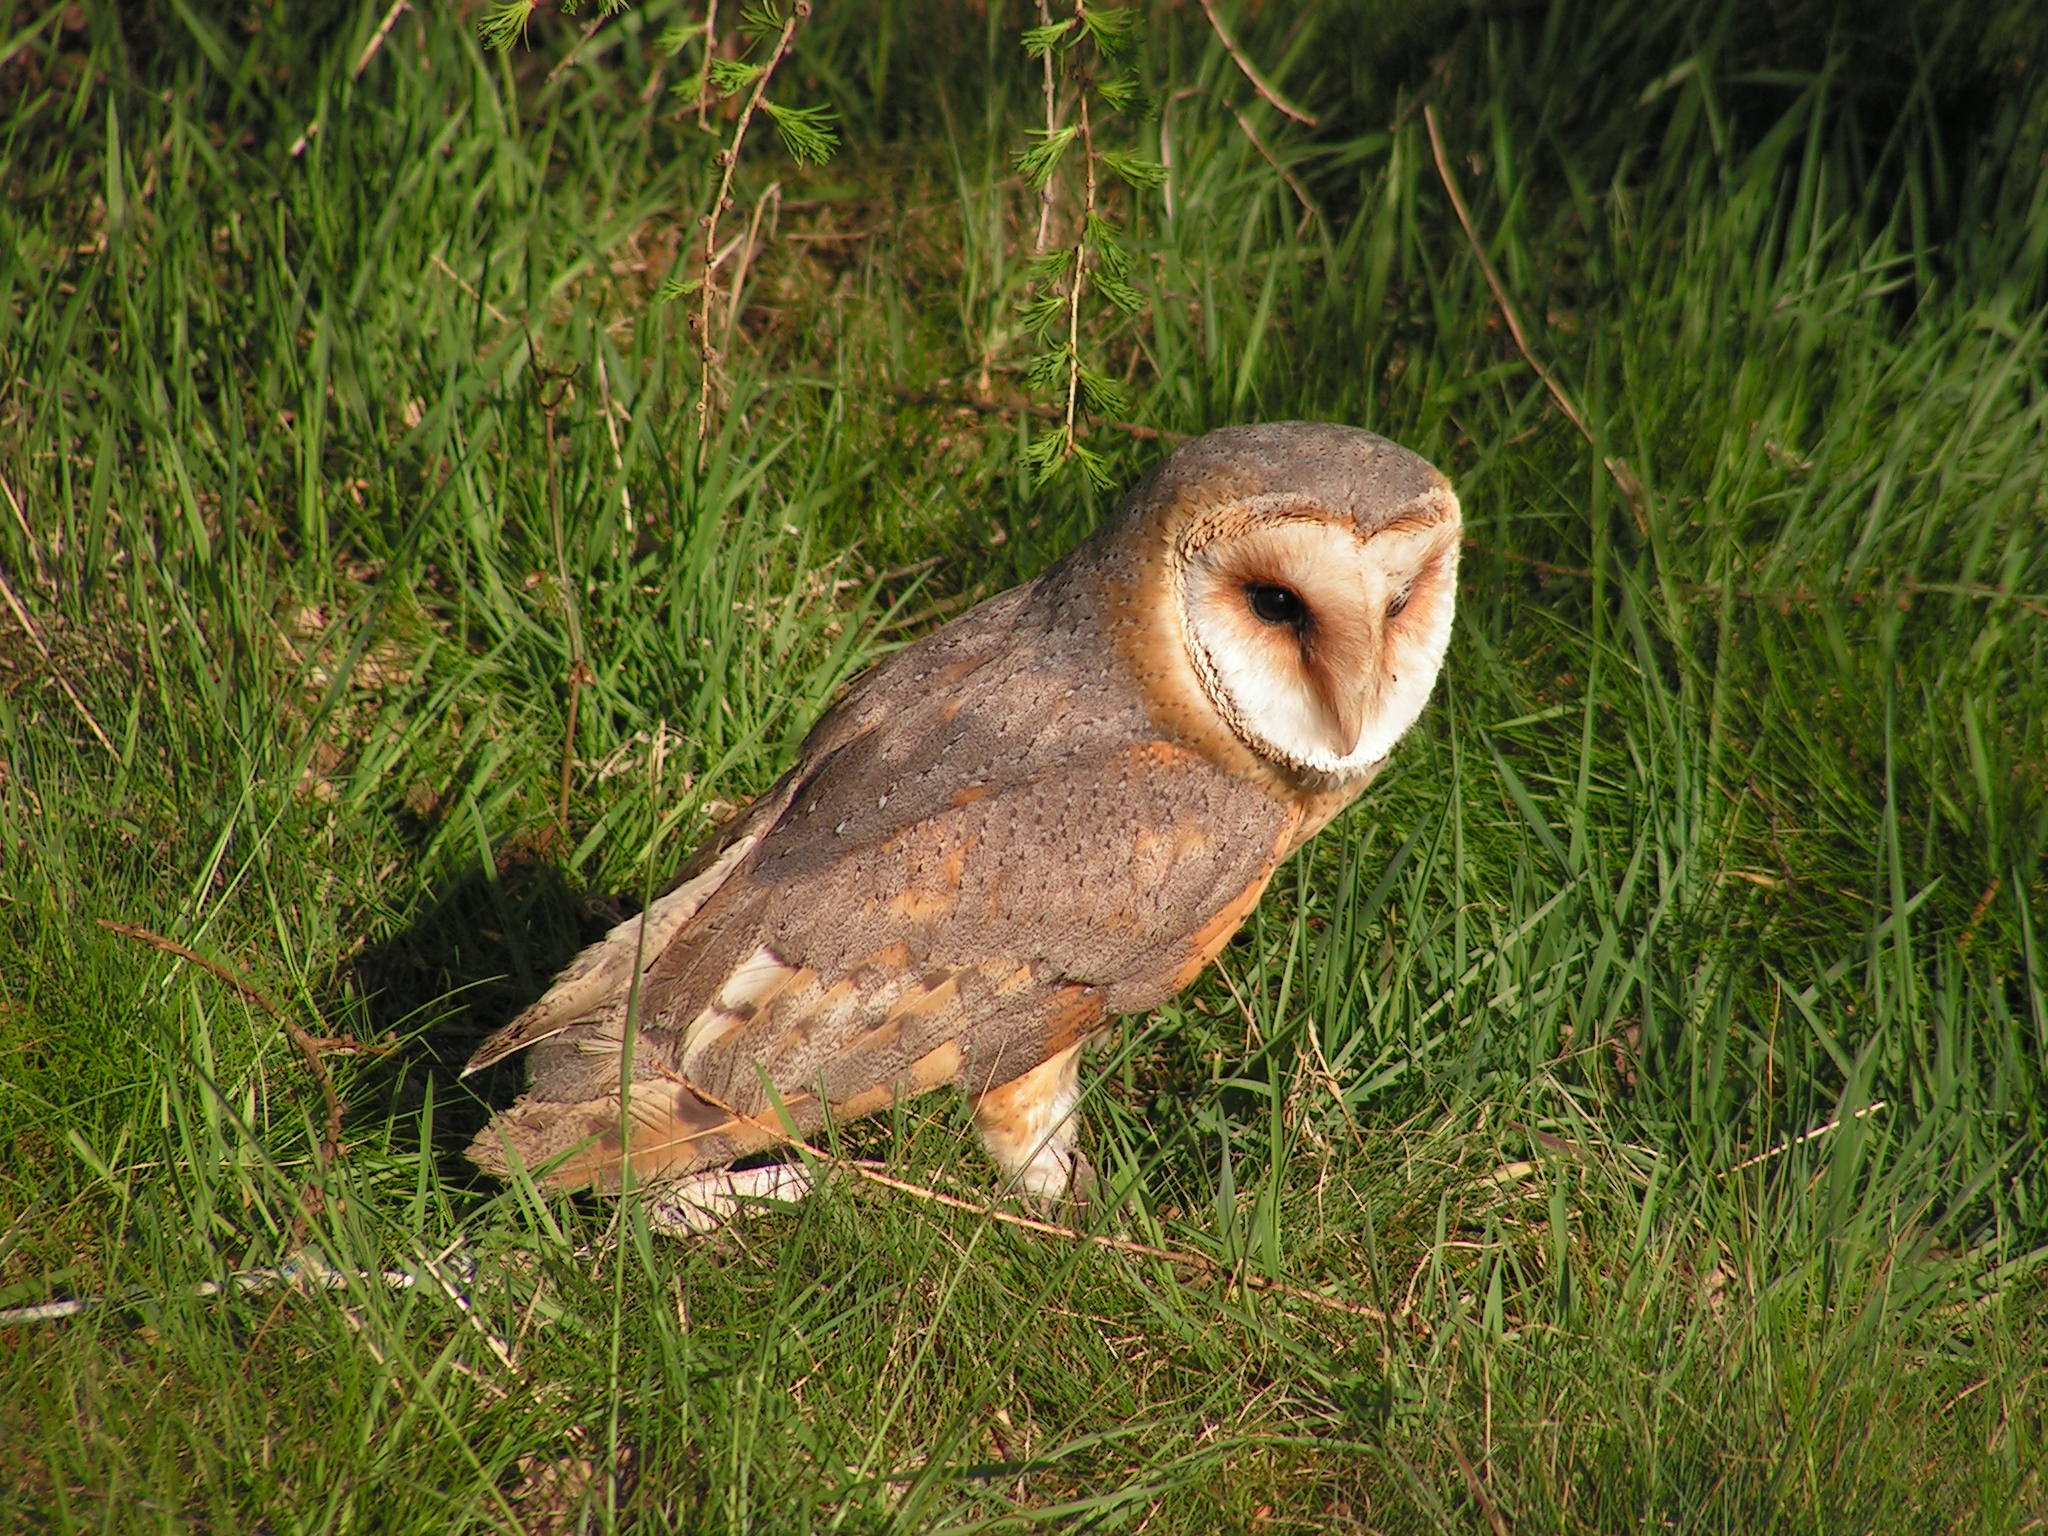
nature, bird, wildlife, beak, predator, owl, fauna, bird of prey, vertebrate, barn owl, in the grass, perching bird, these albums